Hurricane Charlie (1951)

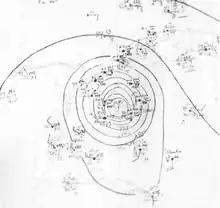
Surface weather analysis of the hurricane on August 19

Hurricane Charlie was the deadliest Atlantic hurricane of the 1951 Atlantic hurricane season, the most powerful tropical cyclone to strike the island of Jamaica until Hurricane Gilbert in 1988, and at the time the worst natural disaster to affect that island. The third named storm, second hurricane, and second major hurricane of the season, it developed from a tropical wave east of the Lesser Antilles. It moved briskly west-northwest, passing between the islands of Dominica and Guadeloupe. It strengthened to a hurricane in the eastern Caribbean Sea, and it struck Jamaica as a high-end Category 3 hurricane. It strengthened to a peak intensity of 130 mph (215 km/h) prior to landfall on Quintana Roo, Yucatán Peninsula. It weakened over land, but re-strengthened over the Gulf of Mexico before making a final landfall near Tampico with winds of 115 mph (185 km/h).